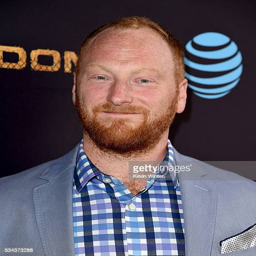
actor arrives at the premiere screening